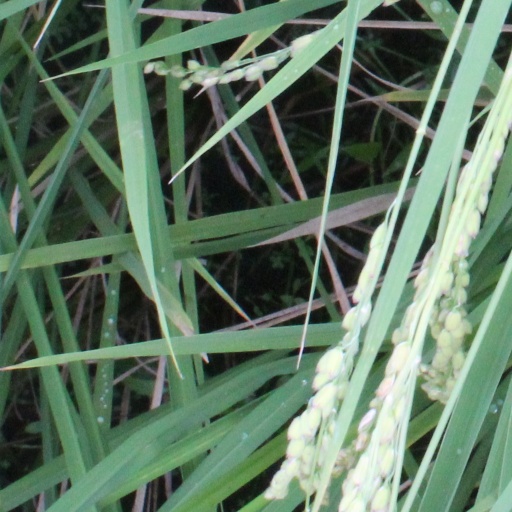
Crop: rice